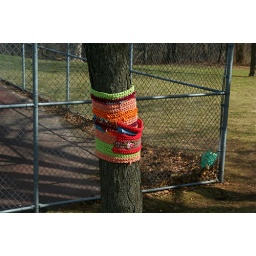
A sign sock crocheted by Rose Beerhorst on a tree in Wilcox Park in Eastown Grand Rapids, MI